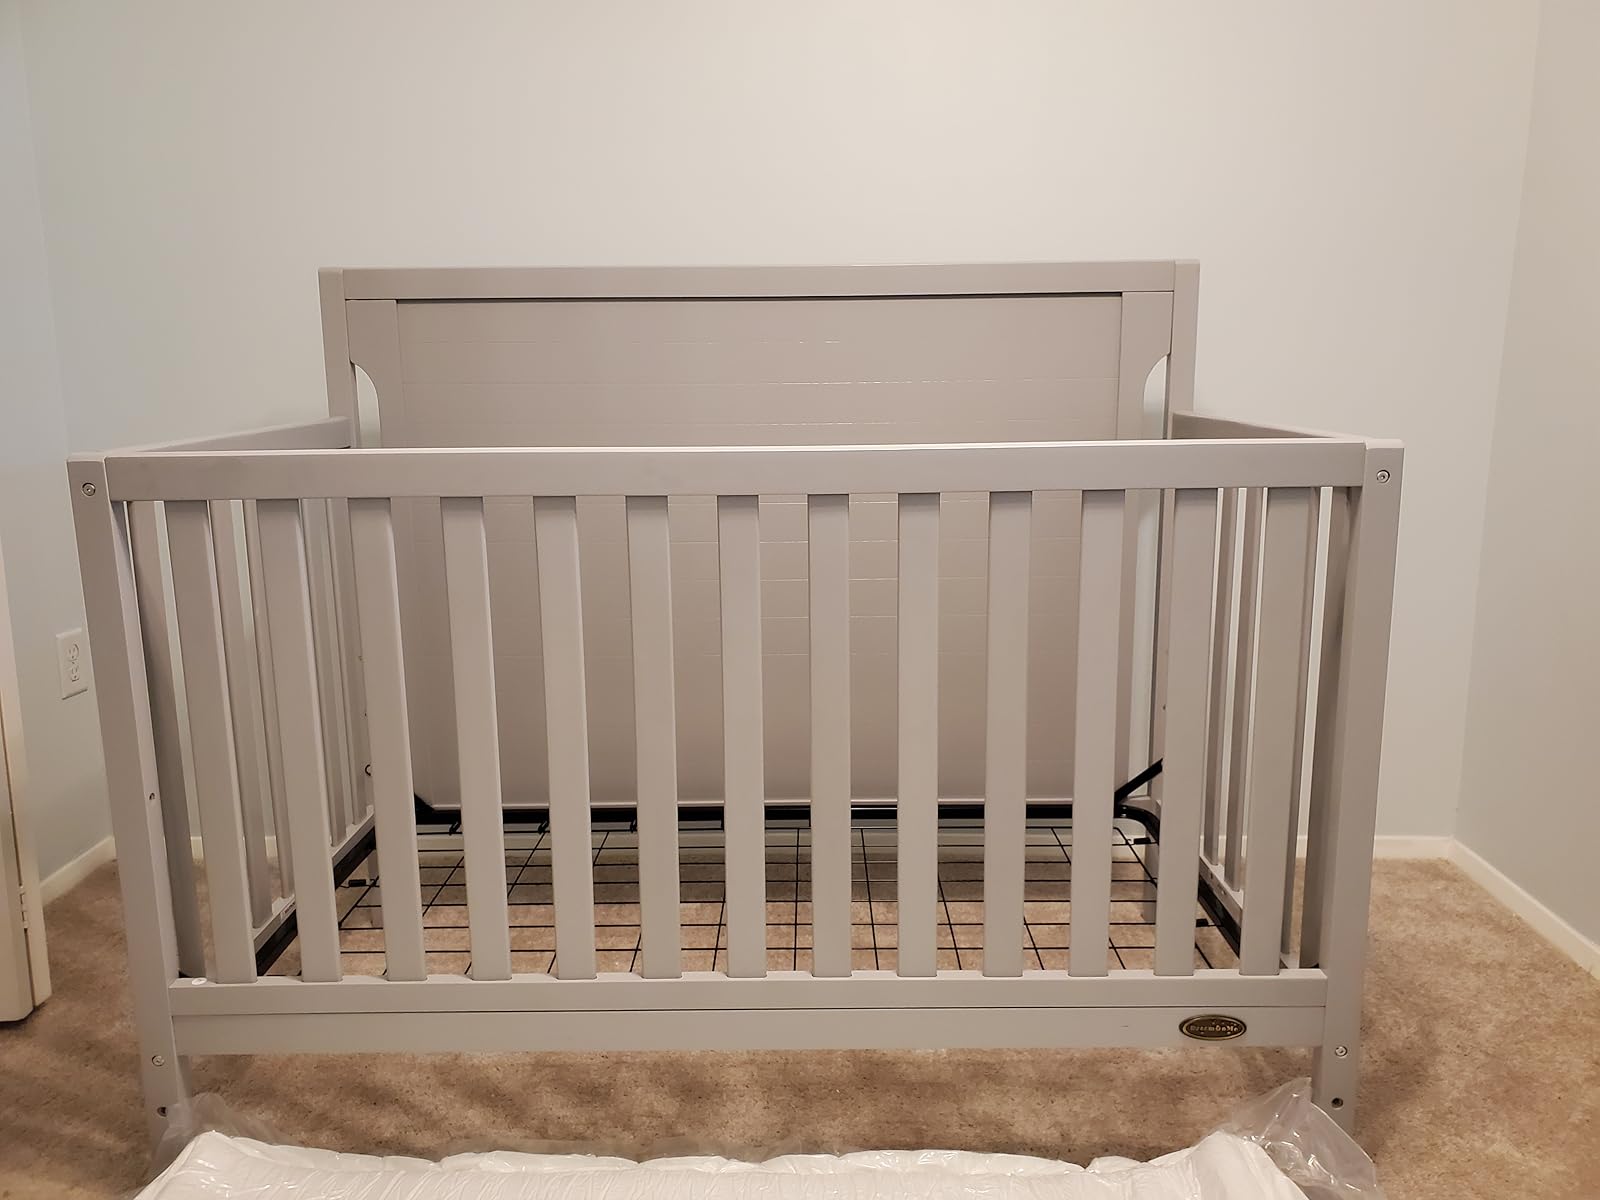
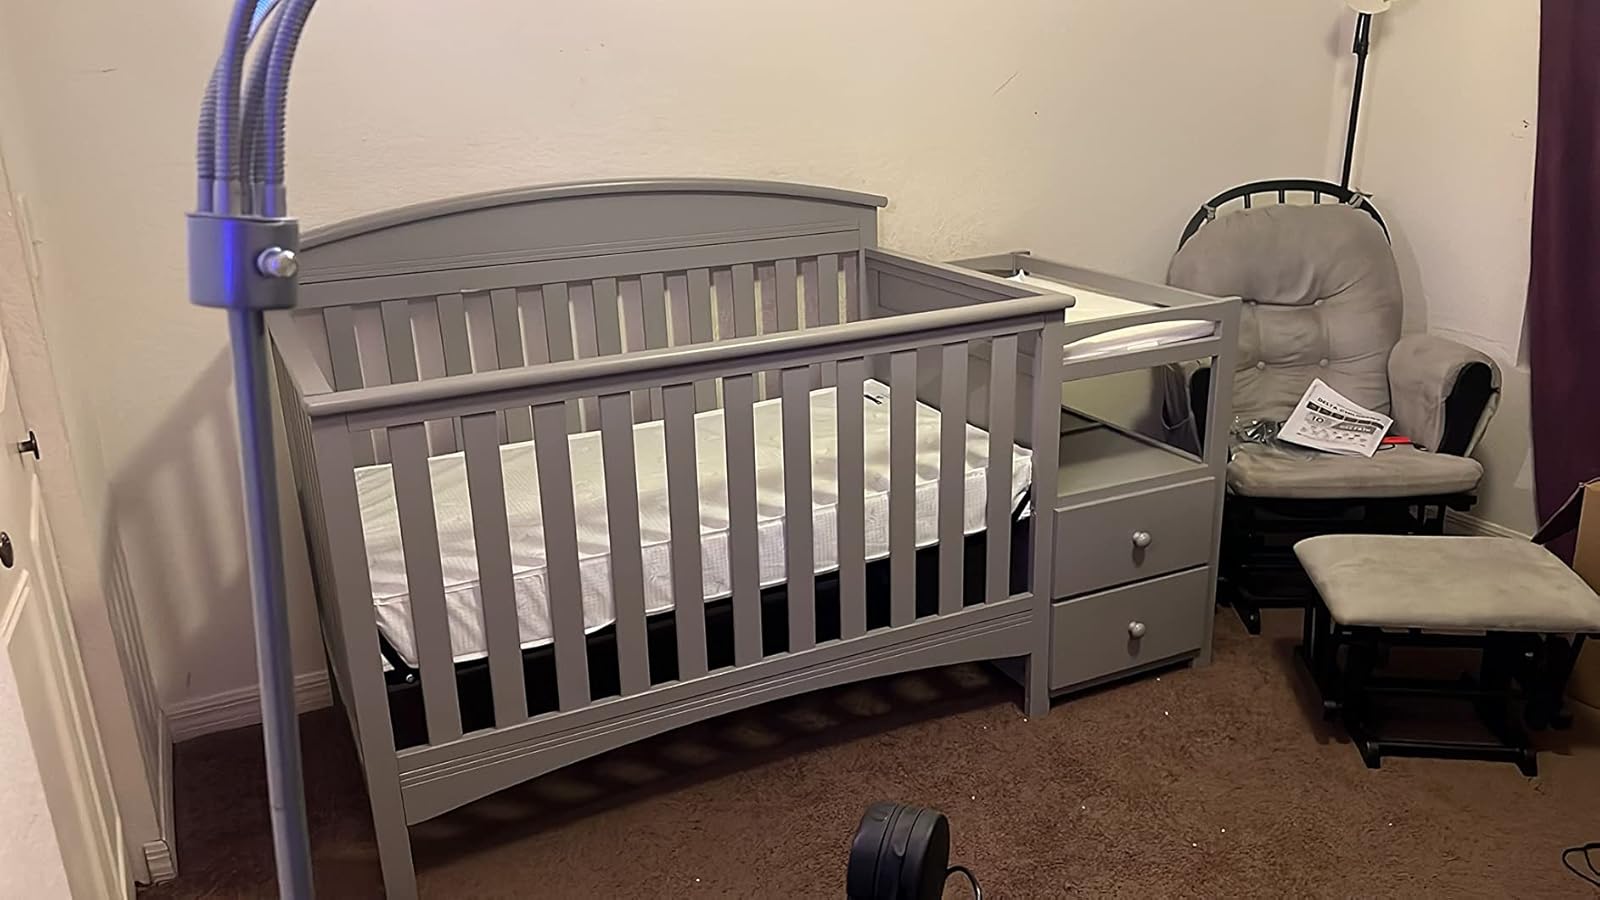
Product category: products_crib
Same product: no